Euro banknotes

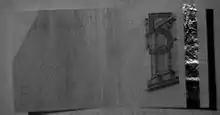
A 5 euro note (ES1) under infrared light

The European Central Bank has described some of the basic security features of the euro notes that allow the general public to recognise the authenticity of their currency at a glance: